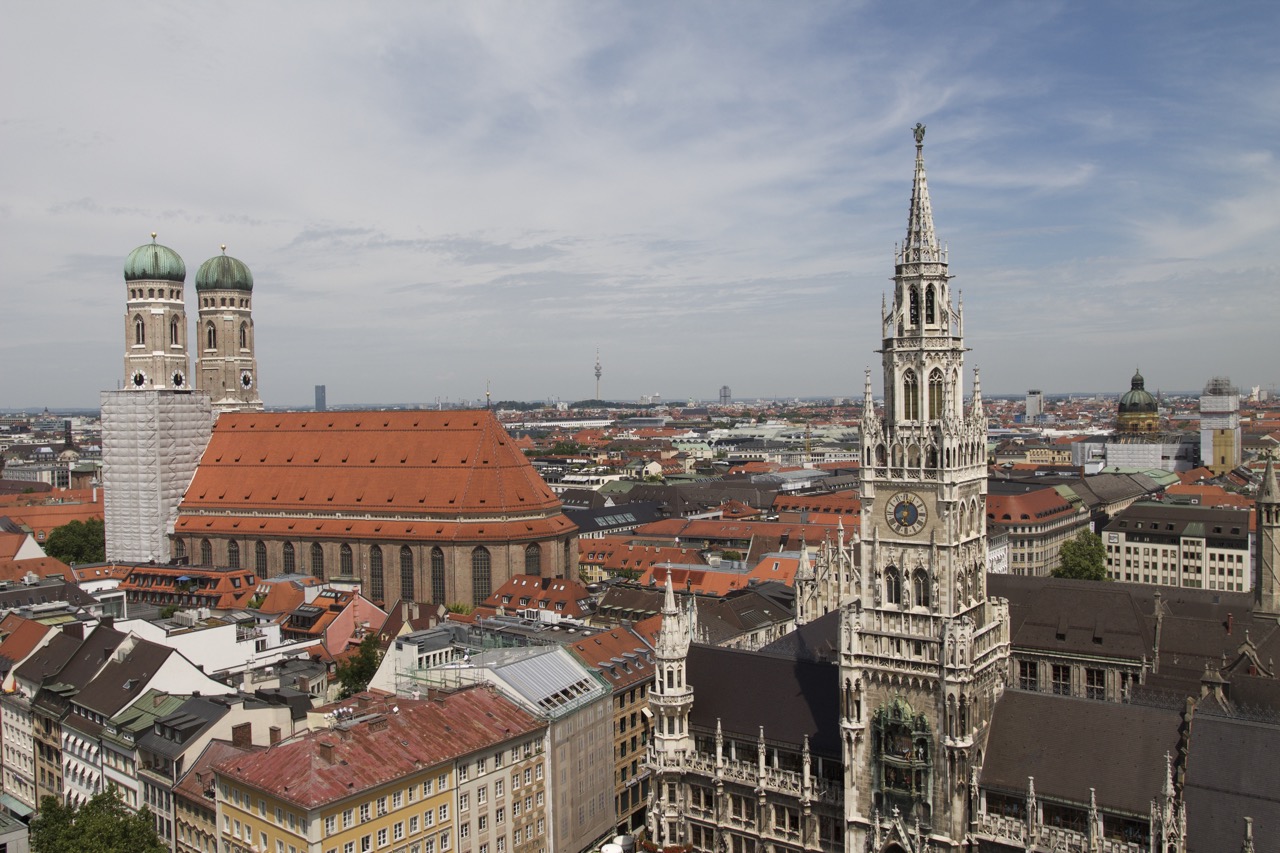
skyline, town, city, skyscraper, cityscape, panorama, downtown, tower, landmark, cathedral, place of worship, germany, bavaria, munich, metropolis, aerial photography, urban area, munchen, human settlement